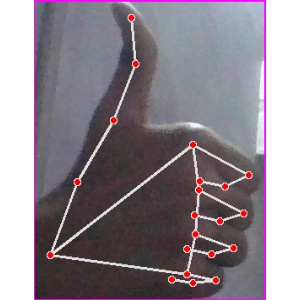
अक्षर: थ